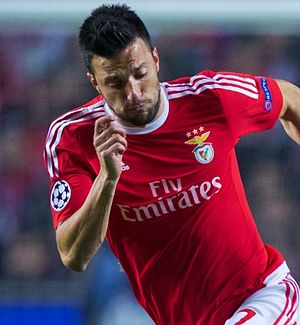
Andreas Samaris
Andreas Samaris er en græsk fodboldspiller. Han spiller for Benfica i Portugal.